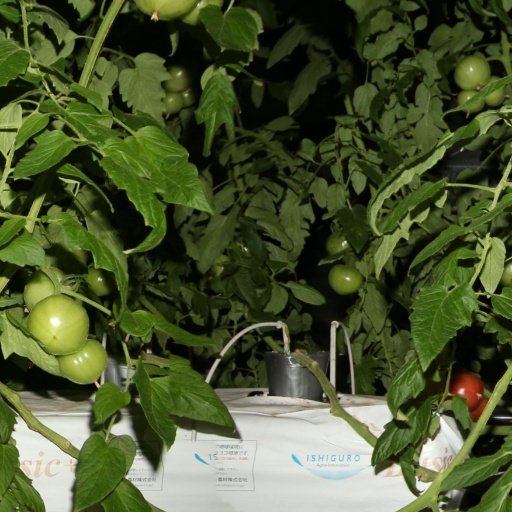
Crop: tomato